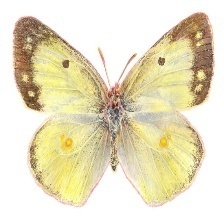
Species: CLOUDED SULPHUR
Butterfly family (ImageNet category): sulphur_butterfly